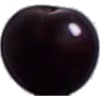
Label: Cherry Wax Black 1